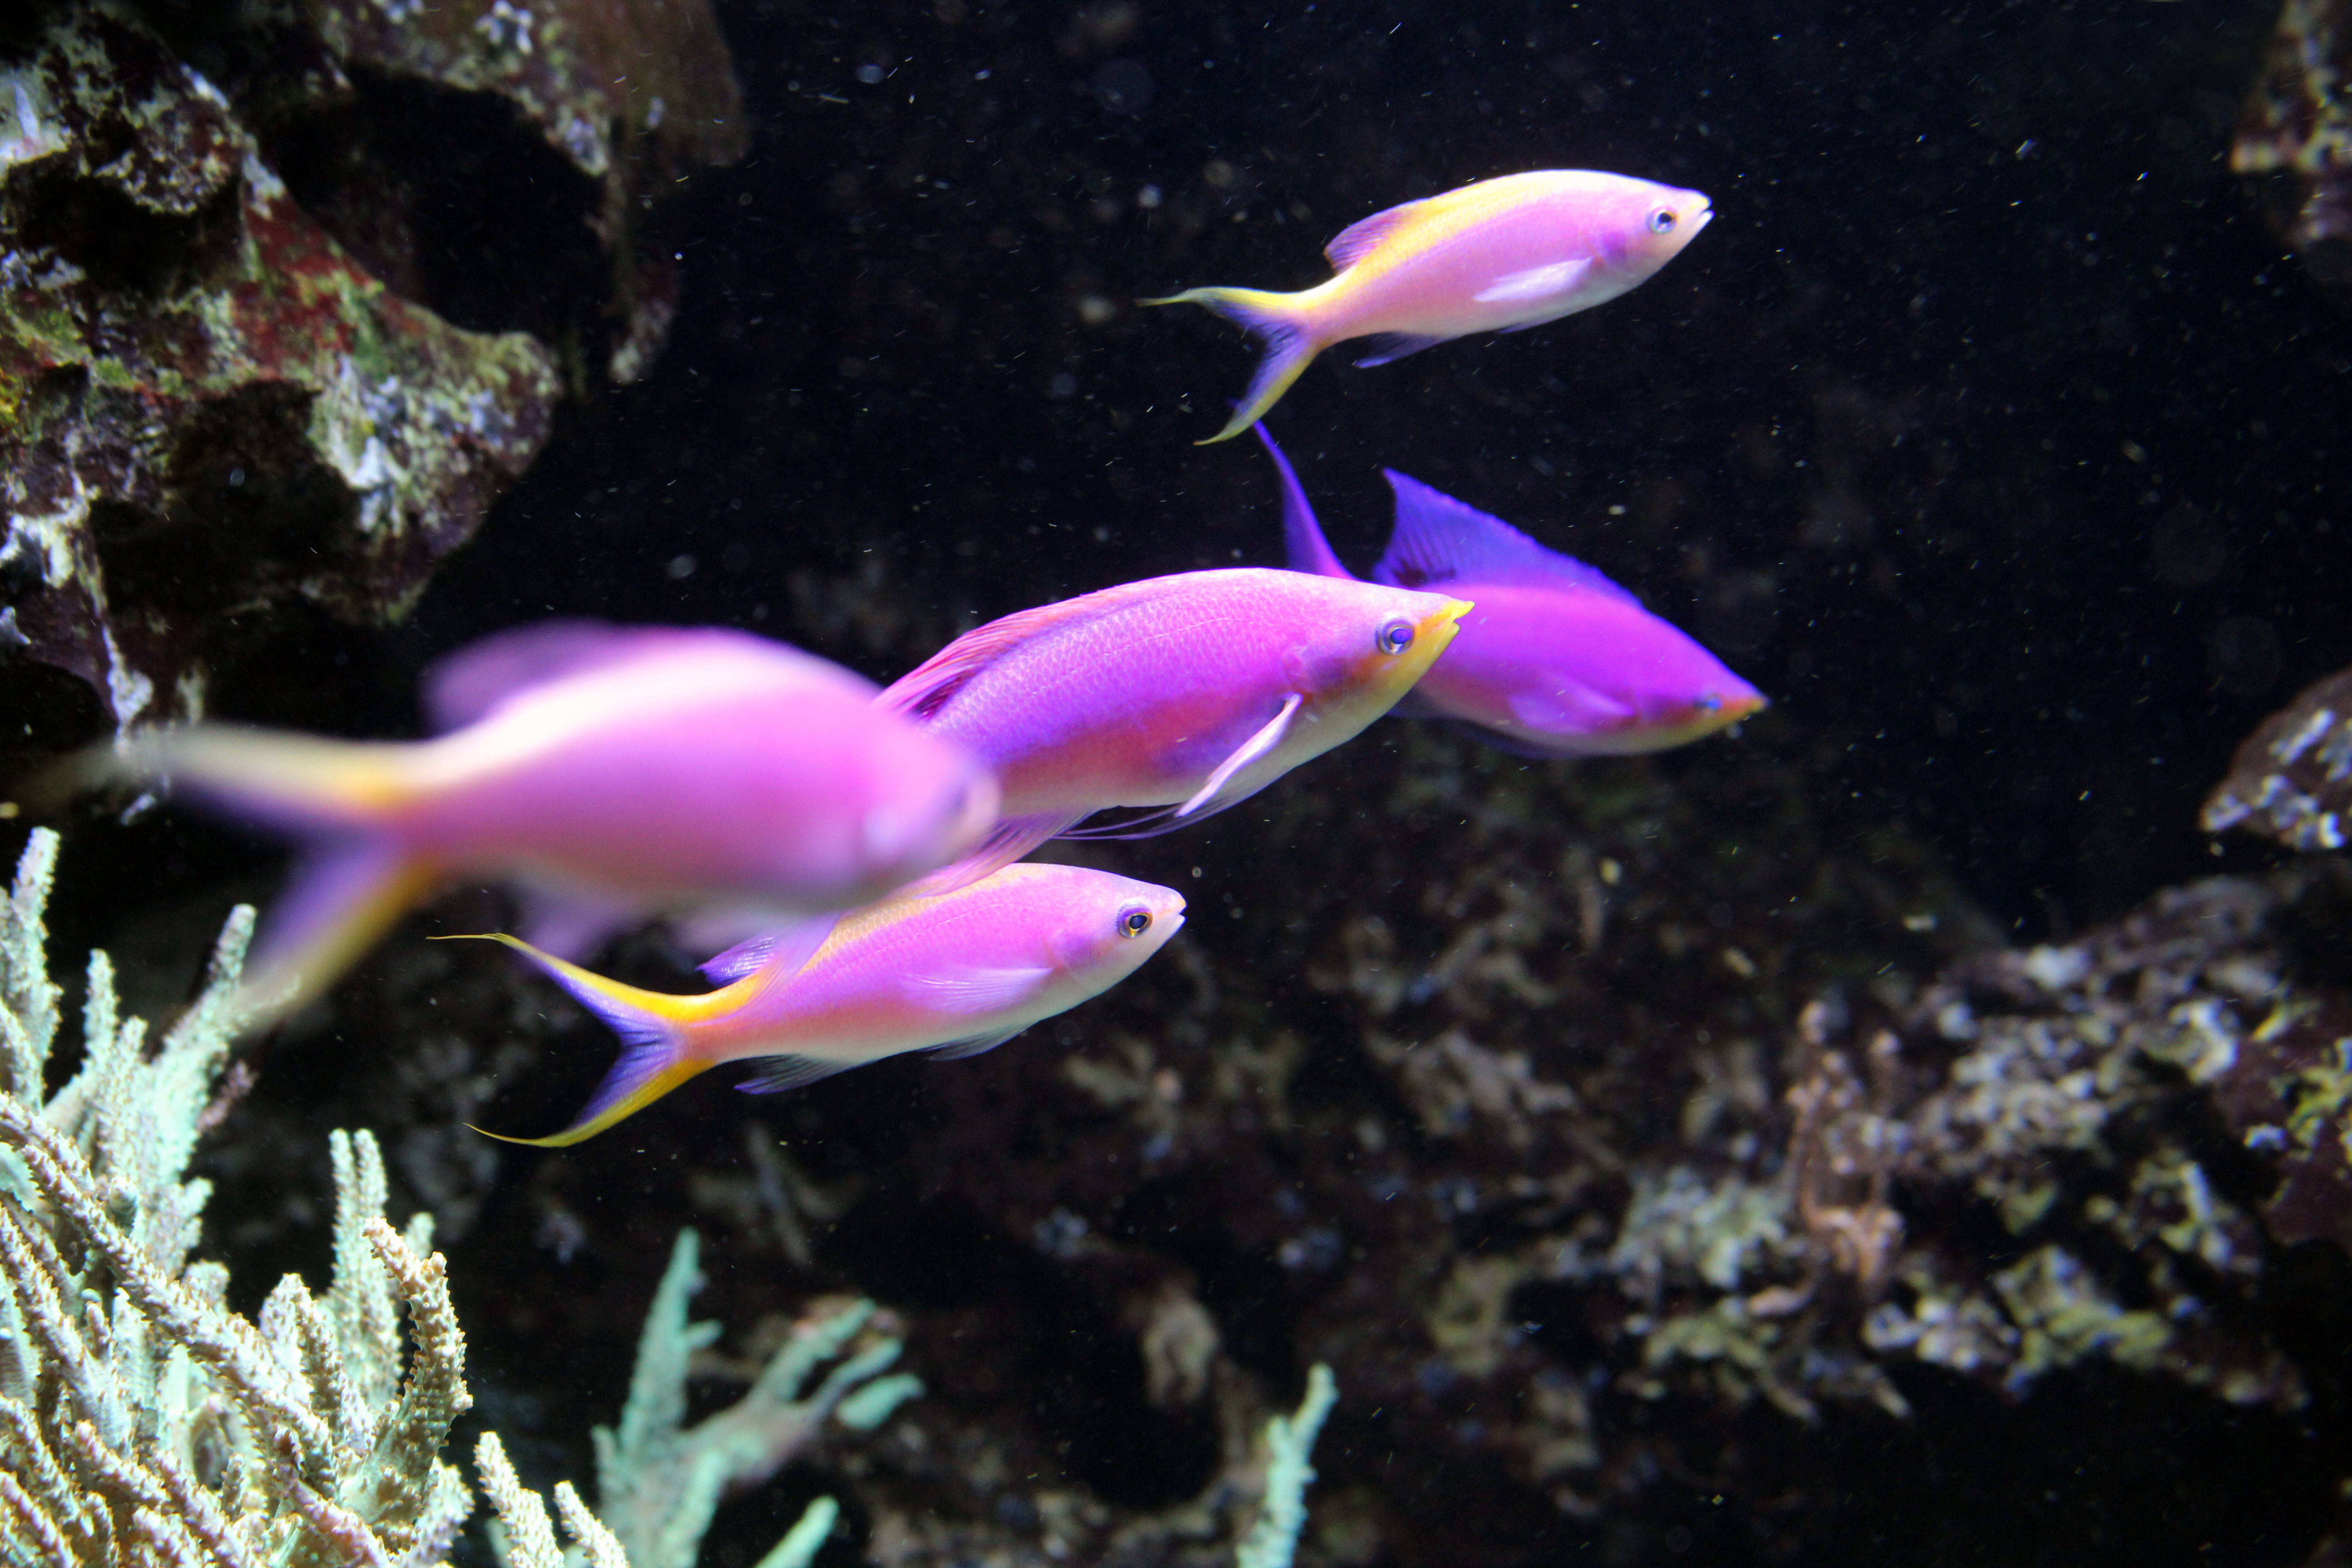
pink, fish, aquarium, underwater, marine biology, fin, aquatic plant, purple, reef, coral reef fish, coral, coral reef, Fish supply, Aquarium decor, freshwater aquarium, Ray finned fishes, cnidaria, science, Bony fishes